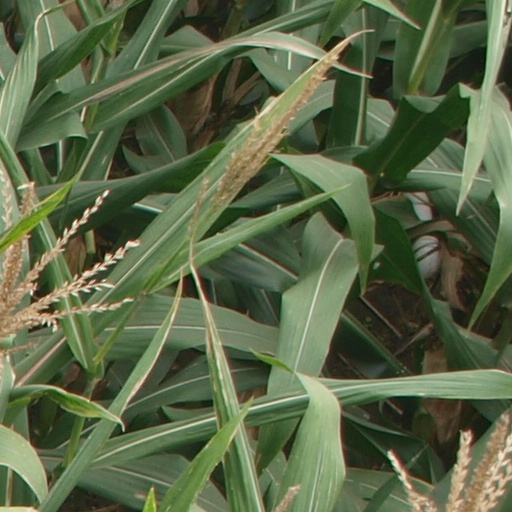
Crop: maize; corn